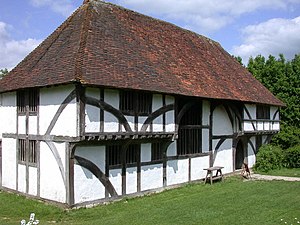
Weald and Downland Living Museum / Bygninger / Bayleaf-huset
Bayleaf-huset.
Weald and Downland Living Museum er et frilandsmuseum i Singleton omkring 11 km nord for Chichester, West Sussex, England. Museet dækker 200.000 m² og har næsten 50 historiske bygninger der stammer fra perioden 1400-tallet op til 1800-tallet samt haver, landbrugsdyr, stisystemer og en sø.